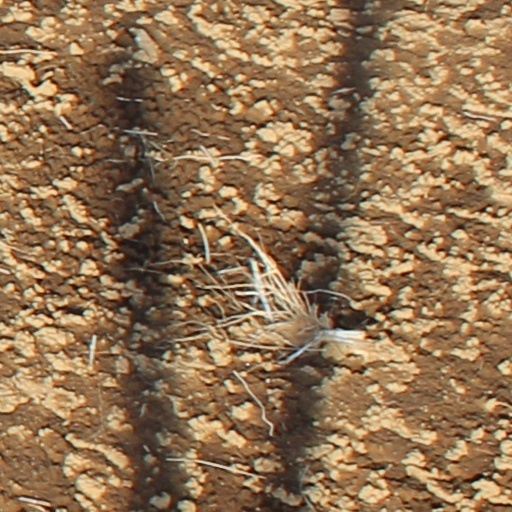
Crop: wheat